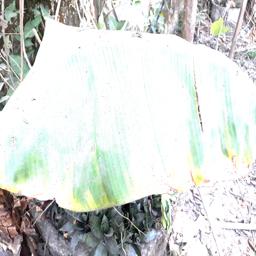
Label: POTASSIUM DEFICIENCY